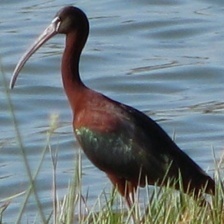
Species: GLOSSY IBIS
Scientific name: PLEGADIS FALCINELLUS